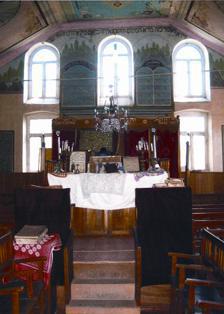
Building: Surami Synagogue
Country: Georgia
Year built: 1915
Orthodox synagogue in Surami, Georgia (country) Surami Synagogue The interior of the synagogue in 2008 Religion Affiliation Orthodox Judaism Rite Georgian Jewish Ecclesiastical or organisational status Synagogue Status Active Location Location Surami , Shida Kartli Country Georgia Location of the synagogue in Georgia Geographic coordinates 42°01′02″N 43°33′59″E / 42.0172°N 43.5664°E / 42.0172; 43.5664 Architecture Completed 1915 Surami Synagogue is an Orthodox Jewish congregation and synagogue , located in Surami , in the Republic of Georgia . History The synagogue was built in 1915. It is off the beaten path of tourists, but serves the local community. It has been a place of refuge during persecutions. See also Judaism portal Georgia portal History of the Jews in Georgia References